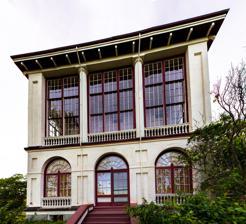
Building: Castle Tucker
Country: United States of America
Year built: 1807
Victorian mansion in Wiscasset, Maine, US Castle Tucker Castle Tucker, Wiscasset, Maine. General information Type Victorian Mansion Location Wiscasset, Maine Current tenants Museum Completed 1807 Owner Historic New England Castle Tucker is a historic mansion in Wiscasset , Maine , United States. It is owned by Historic New England and is open to visitors Wednesday – Sunday, June 1 – October 15. History Judge Silas Lee built this 1807 Regency -style mansion at the peak of Wiscasset's prosperity, when the town was the busiest port east of Boston . Lee's death in 1814, combined with the cumulative financial impact of Jefferson's Embargo of 1807 , forced his widow to sell it. The house passed through a succession of hands until 1858, when Captain Richard H. Tucker, Jr. scion of a Wiscasset shipping family, bought the property. Captain Tucker, his young wife, Mollie and their new baby moved into the house in November 1858. The Tuckers updated the interiors and added a new Italianate entrance to the Lee Street side of the house. In 1859, he added a dramatic two-story porch to what had been the front of the house facing the Sheepscot River. The couple raised five children here. Captain Tucker oversaw various business ventures including wharves and an iron foundry just below the house. However, by the 1880s, expenses had far exceeded income. Mollie began accepting boarders in the summers to help cover the expenses. She and their youngest daughter, Jane, also turned to the sale of home-baked goods, hand-painted china and raising squab for local restaurants to raise much needed cash. After Captain Tucker's death, Jane returned to live in the house full-time with Mollie. The women helped preserve the house until Mollie's death in 1922 and Jane's death in 1964. Her niece, Jane Standen Tucker, moved to Wiscasset from California to  preserve the house and all its contents, making very few changes to the decorating schemes. Their dedication preserved Castle Tucker as it was in the late 19th and early 20th century. The house is now owned by Historic New England and is open to visitors Wednesday - Sunday, June 1 – October 15. A panoramic image looking out from Castle Tucker, Wiscasset, Maine, USA References